Richard Lestock

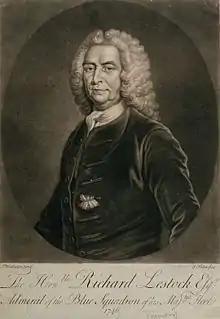

Admiral Richard Lestock (22 February 1679 – 17 December 1746) was a Royal Navy officer who rose to the rank of admiral. He fought in a number of battles, and was a controversial figure, most remembered for his part in the defeat at the Battle of Toulon, and the subsequent court-martial.